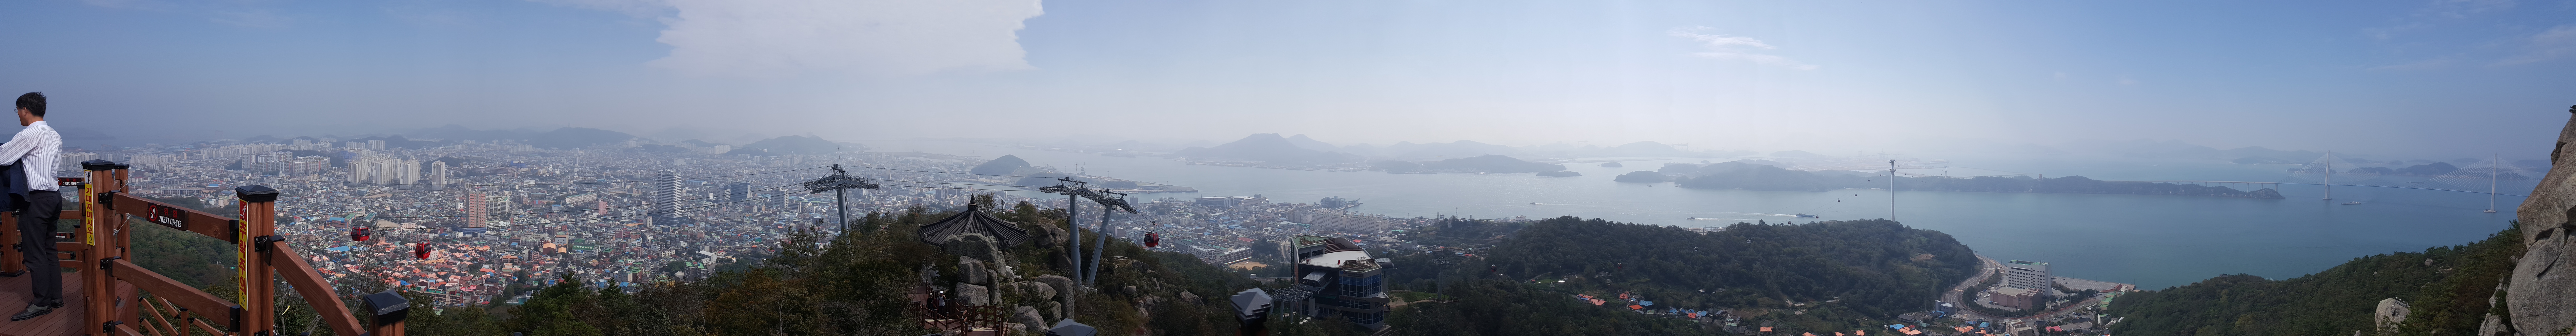
korea, sky, atmospheric phenomenon, hill station, panorama, metropolitan area, hill, city, mountain range, photography, urban area, skyline, mountain, horizon, cloud, haze, cityscape, landscape, metropolis, tourism